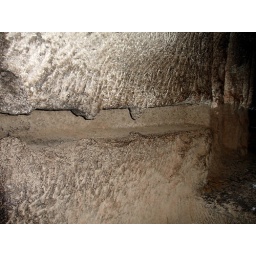
A groove in the stone in which a wooden runner ran to allow the opening and closing of a large wooden door.